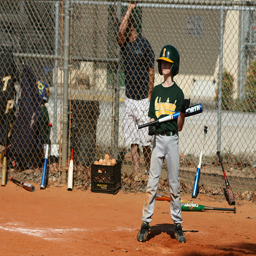
a very young baseball player holding his baseball bat in the crook of his arm
A young boy who is holding a bat on a baseball field.
A boy holding a baseball bat in the playing area
A boy standing on home plate with a baseball bat.
The young boy is going to try to hit the baseball.